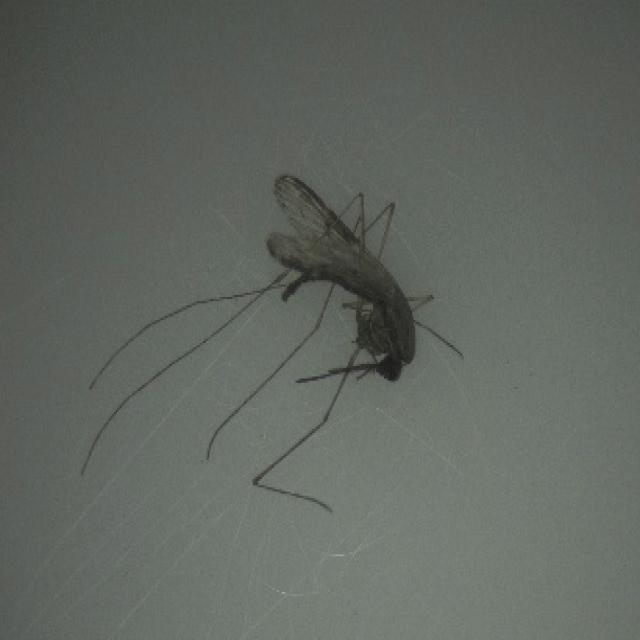
Species: anopheles_sinensis